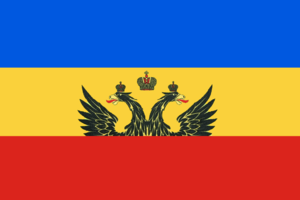
Novotjerkassk
Novotjerkassk er en by i Rostov oblast i Sydlige føderale distrikt i Den Russiske Føderation. Byen ligger omkring 45 km nordøst for Rostov ved Don og har 168.766 indbyggere.